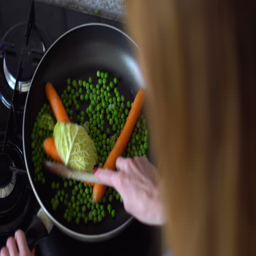
a woman is cooking vegetables in a frying pan .